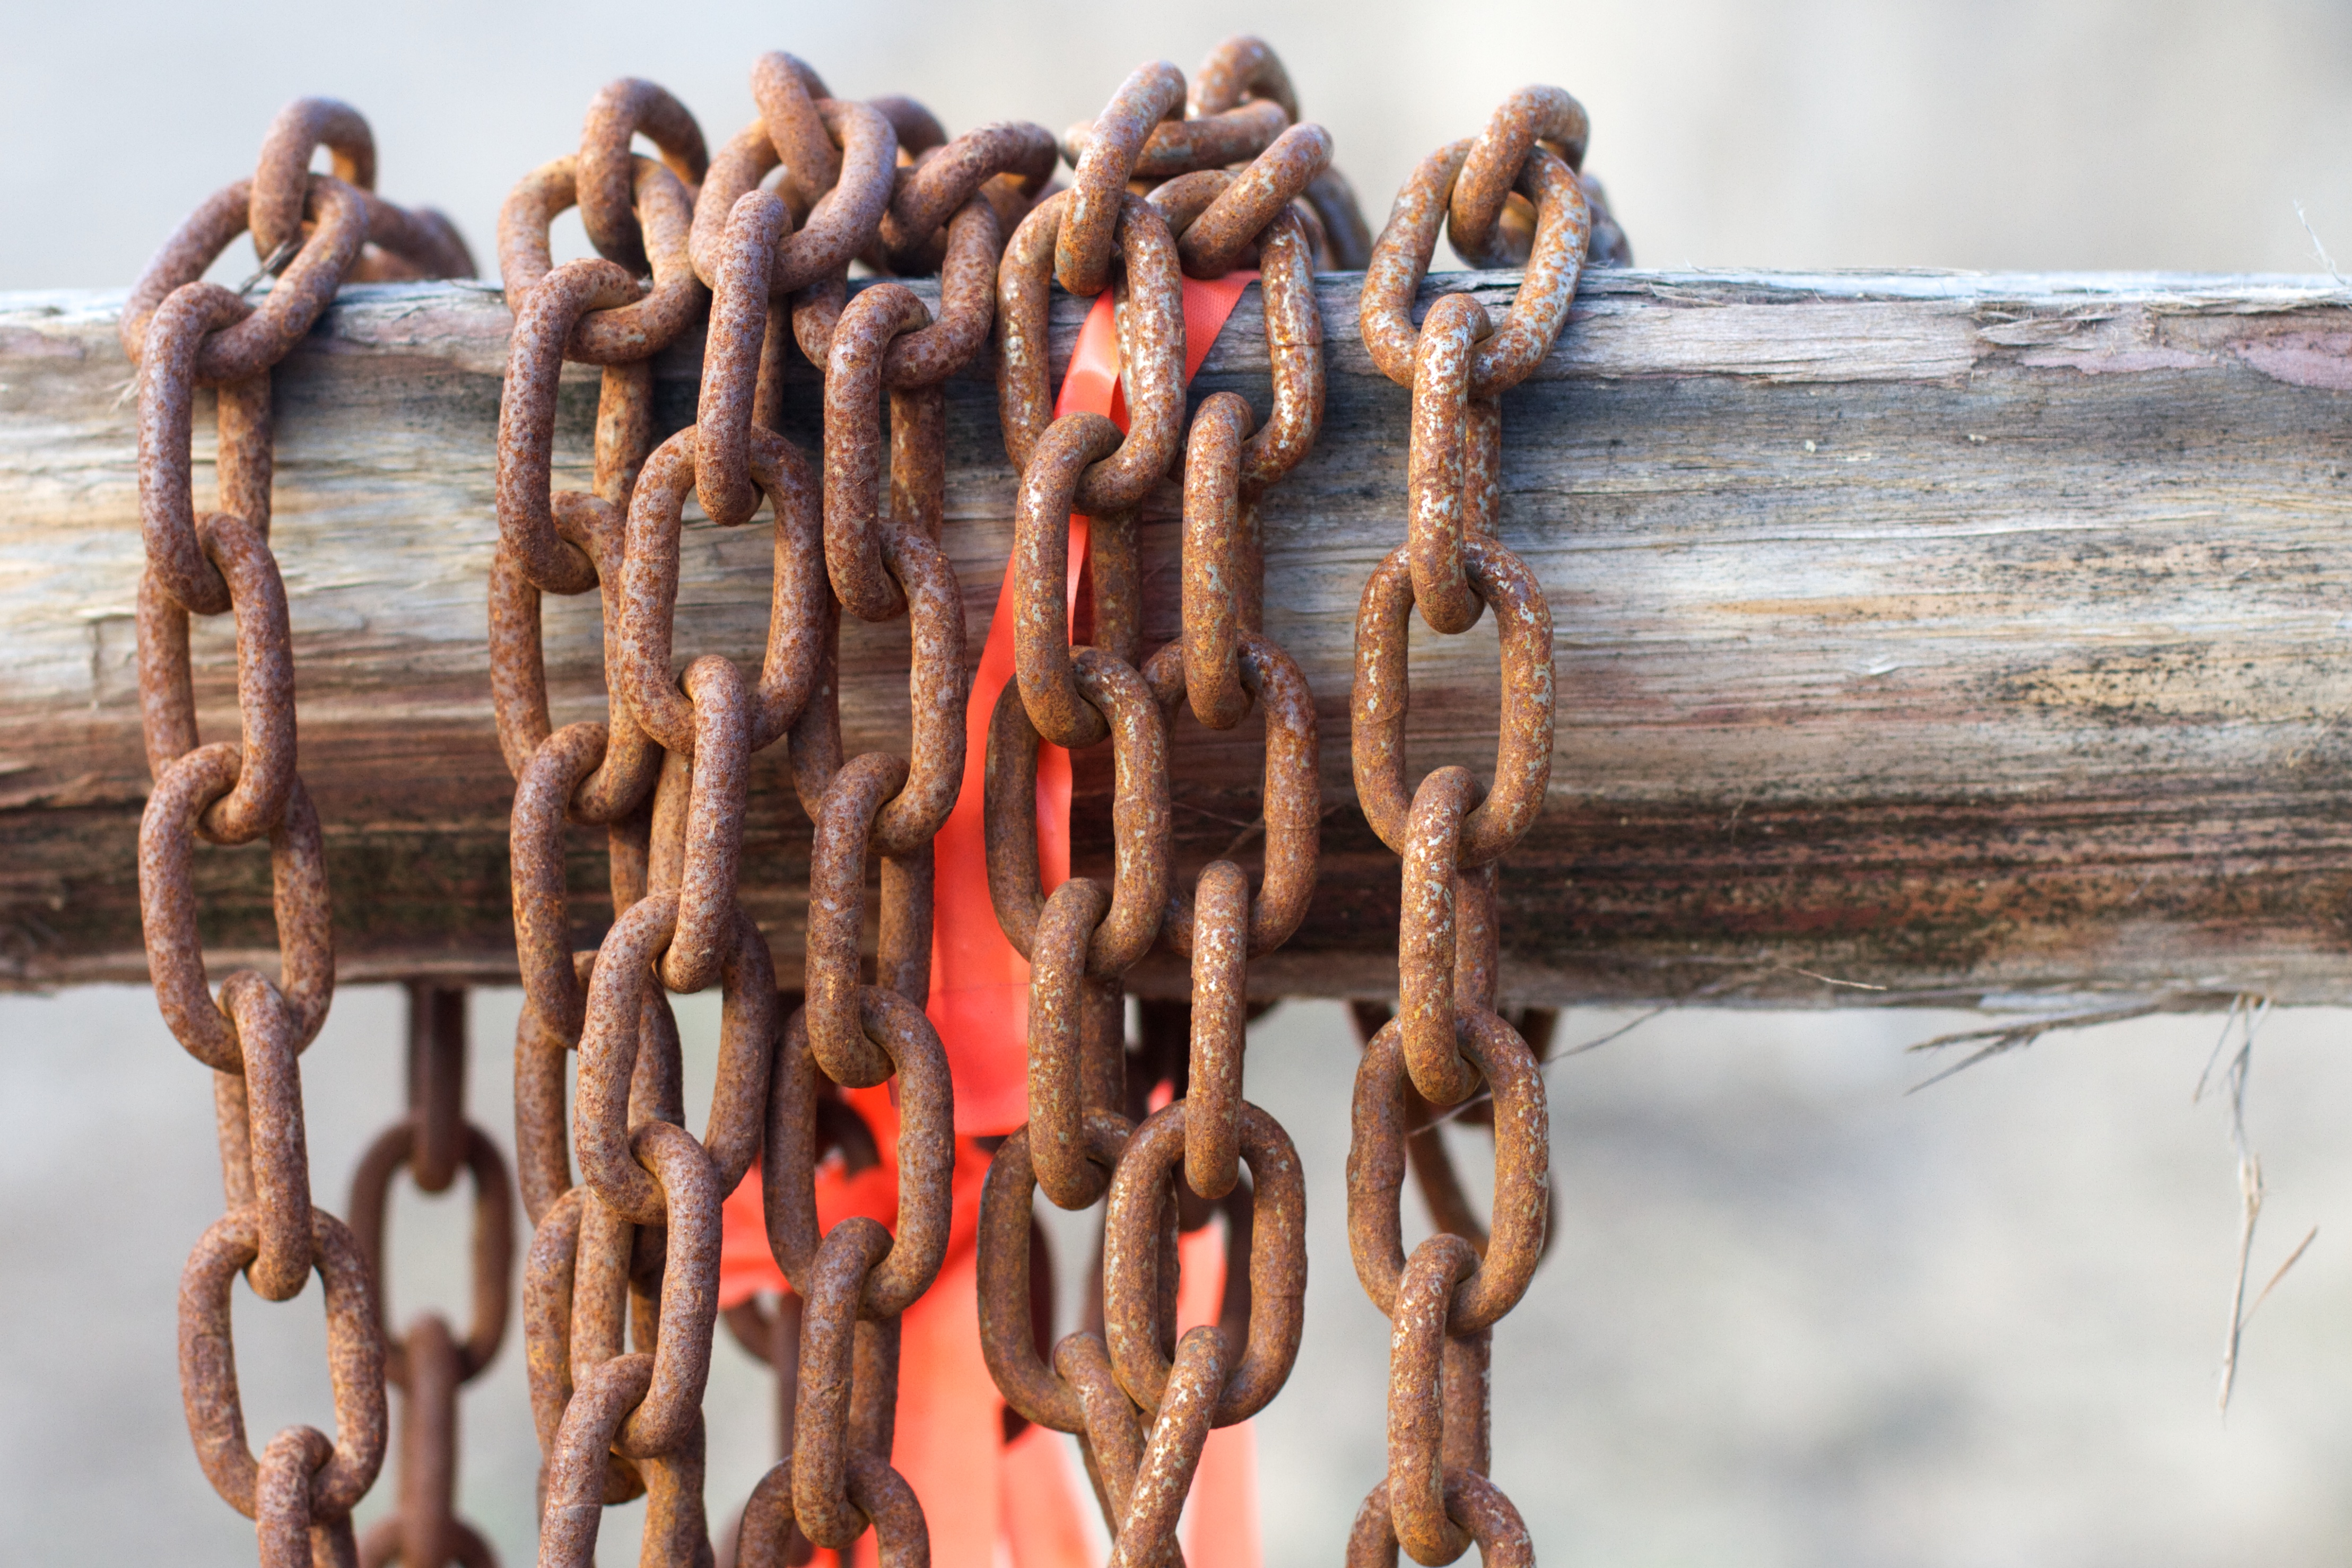
hand, driftwood, wood, chain, rust, link, sculpture